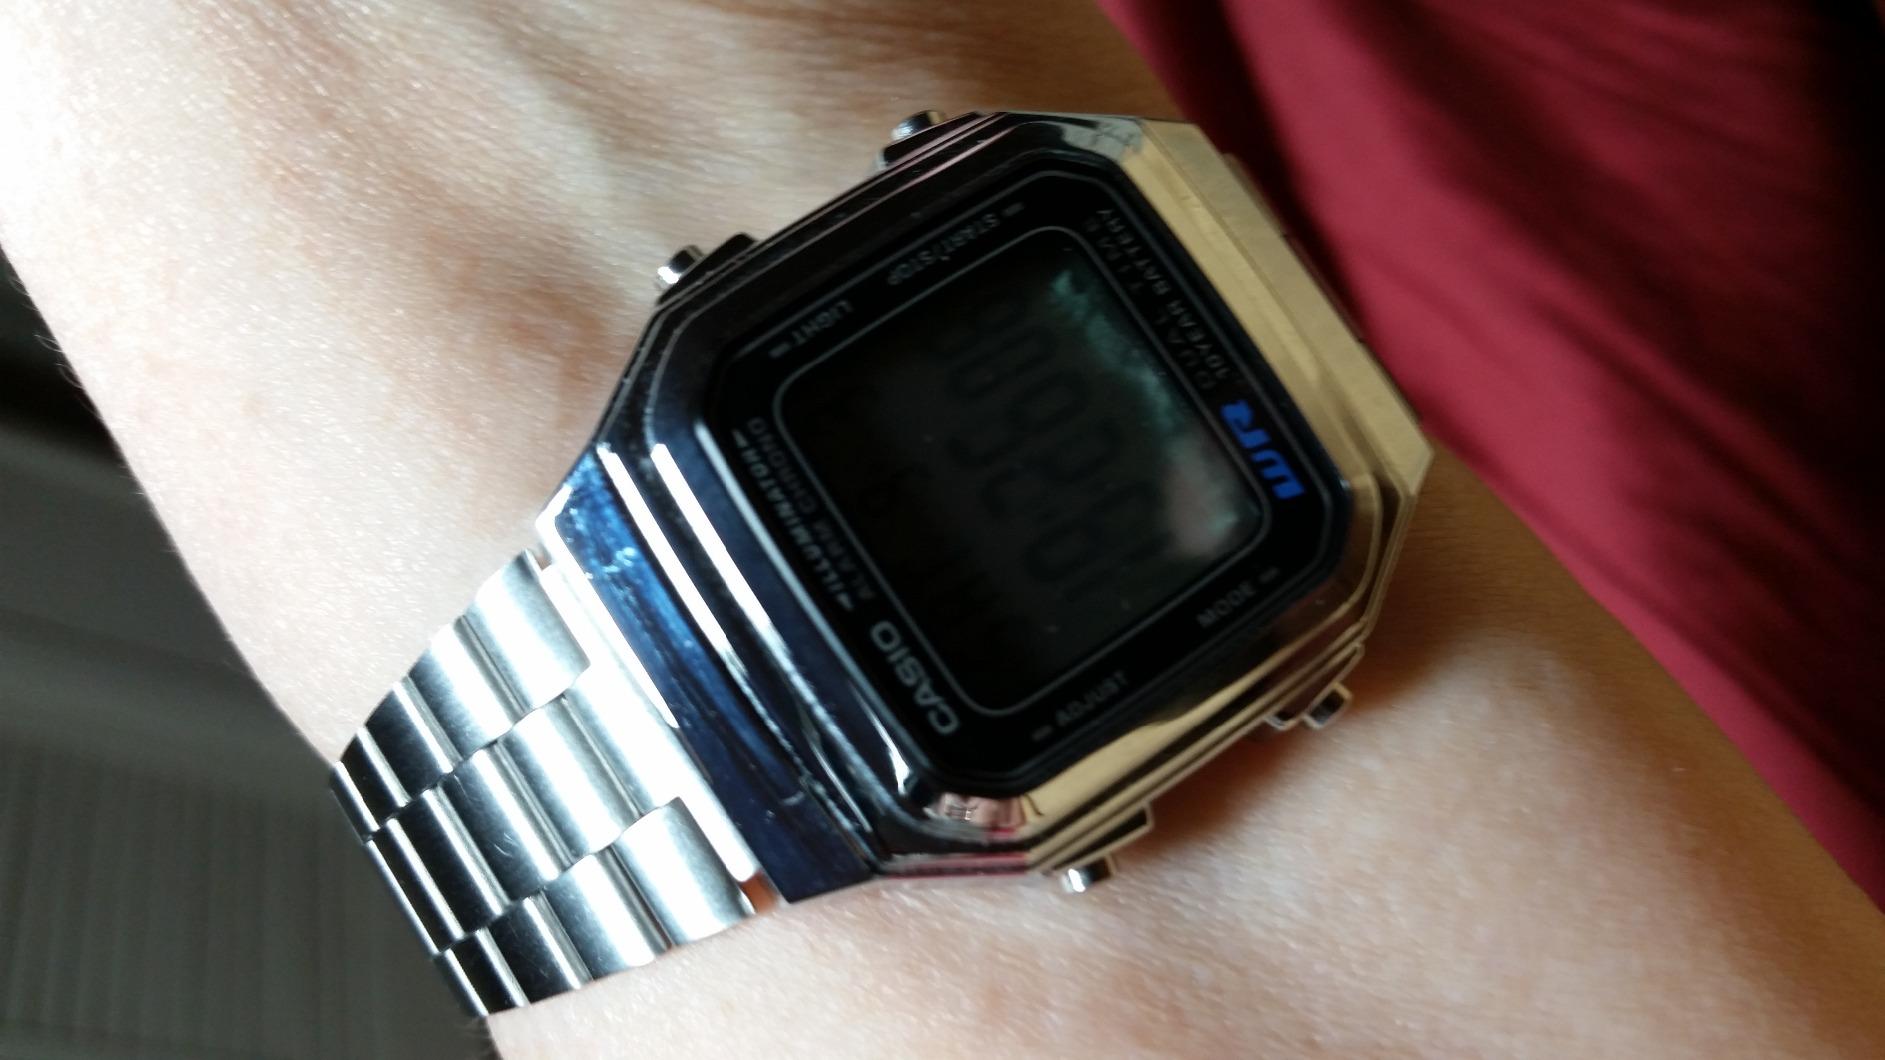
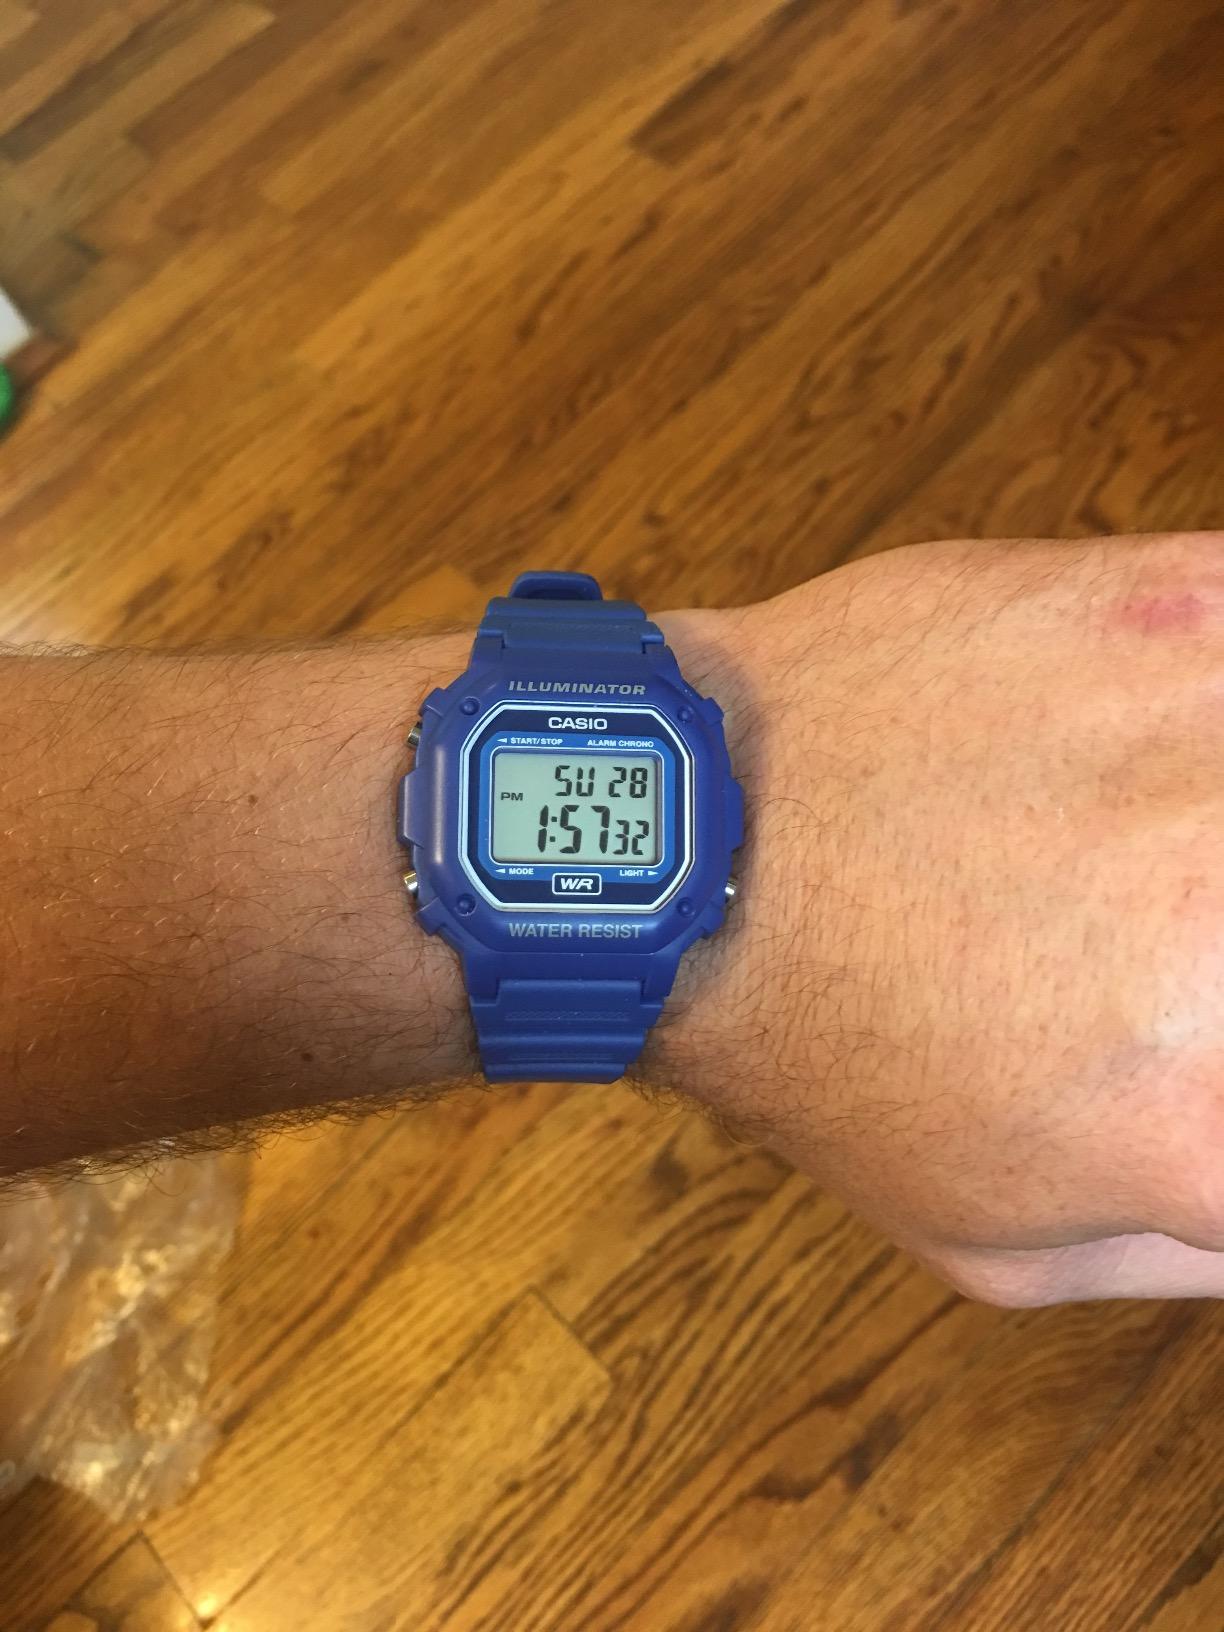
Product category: accessories_watch
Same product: no